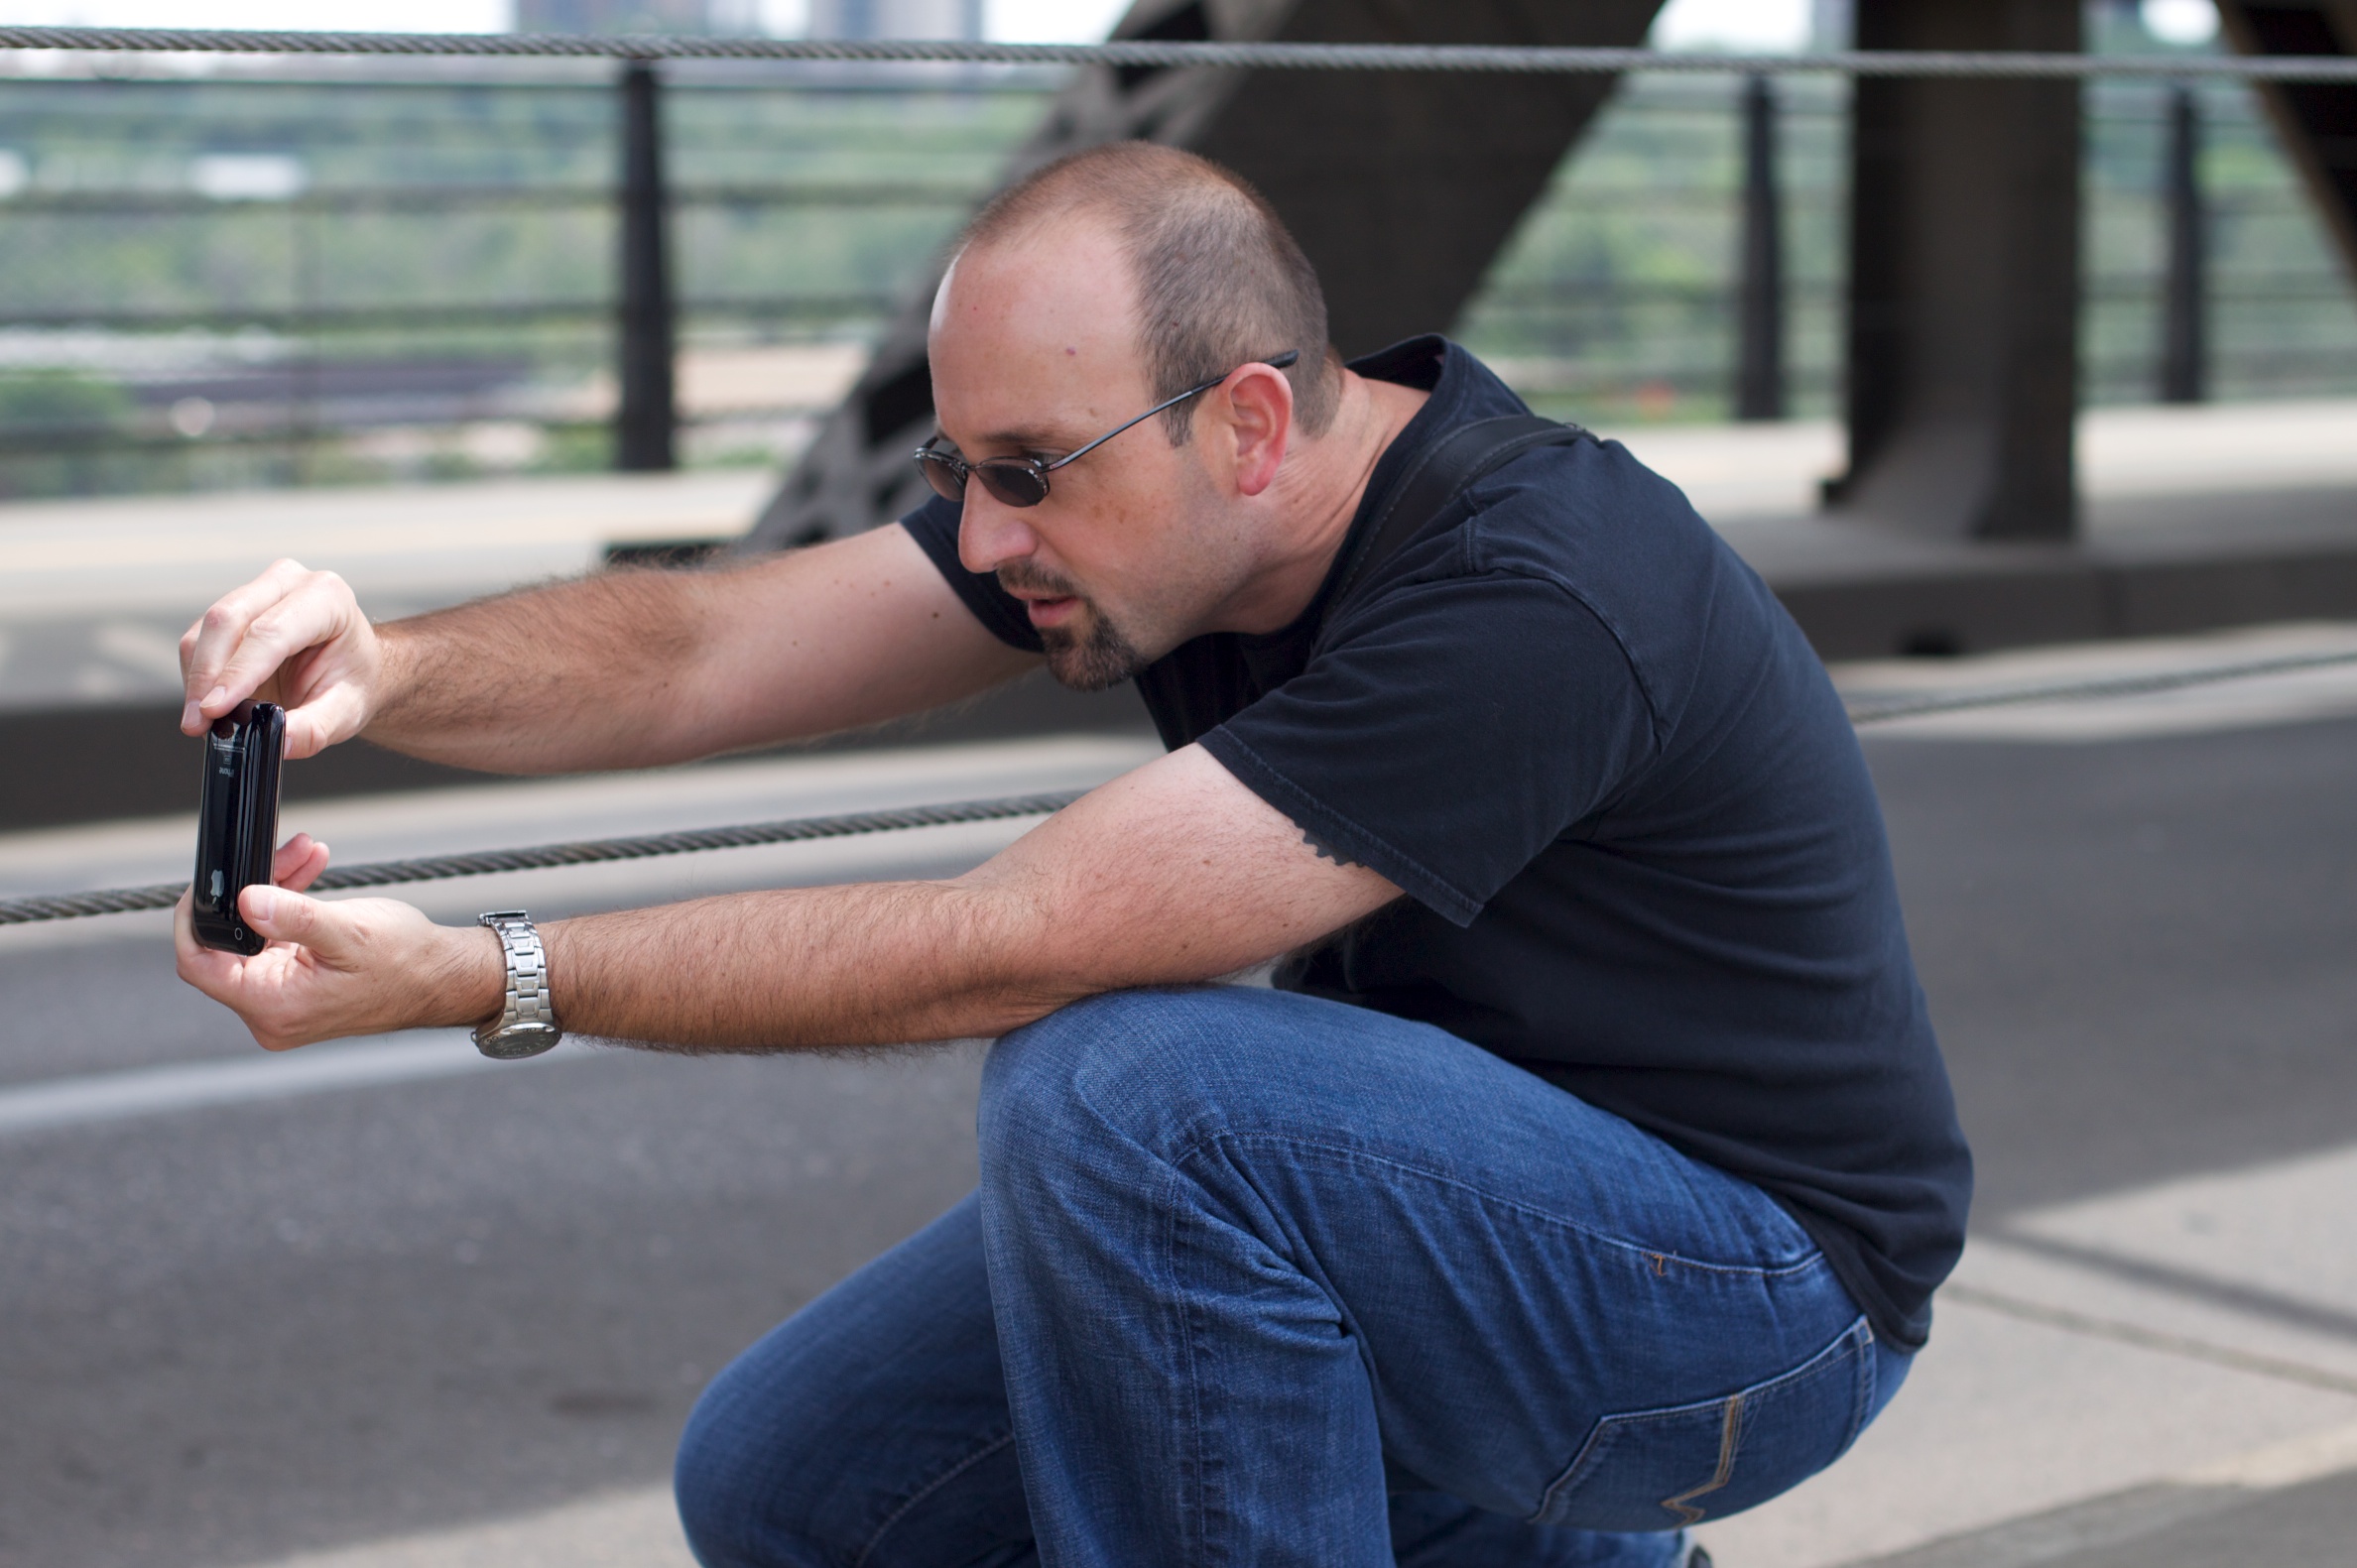
man, person, male, leg, arm, muscle, edmonton, human positions, human action, physical fitness